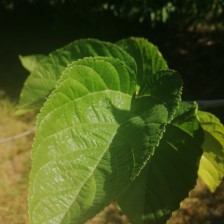
Variety: TaiwanStraberry